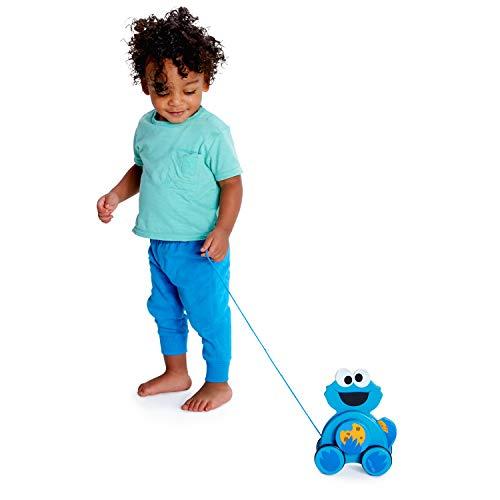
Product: Bright Starts Sesame Street Snack & Stroll Cookie Monster Wooden Pull Toy, Ages 12-36 Months
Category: Toys & Games | Baby & Toddler Toys | Push & Pull Toys
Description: Wooden toy grows with baby from crawling to walking.
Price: $10.99